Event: Nepal Earthquake
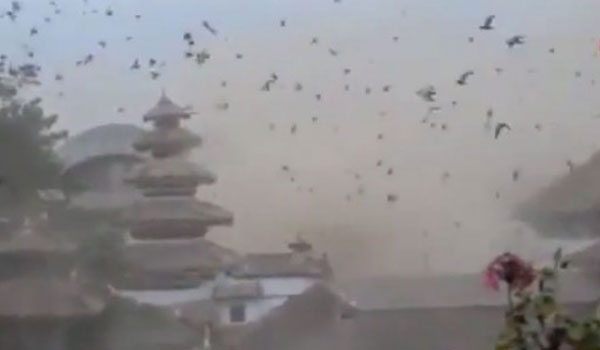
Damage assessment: no_damage